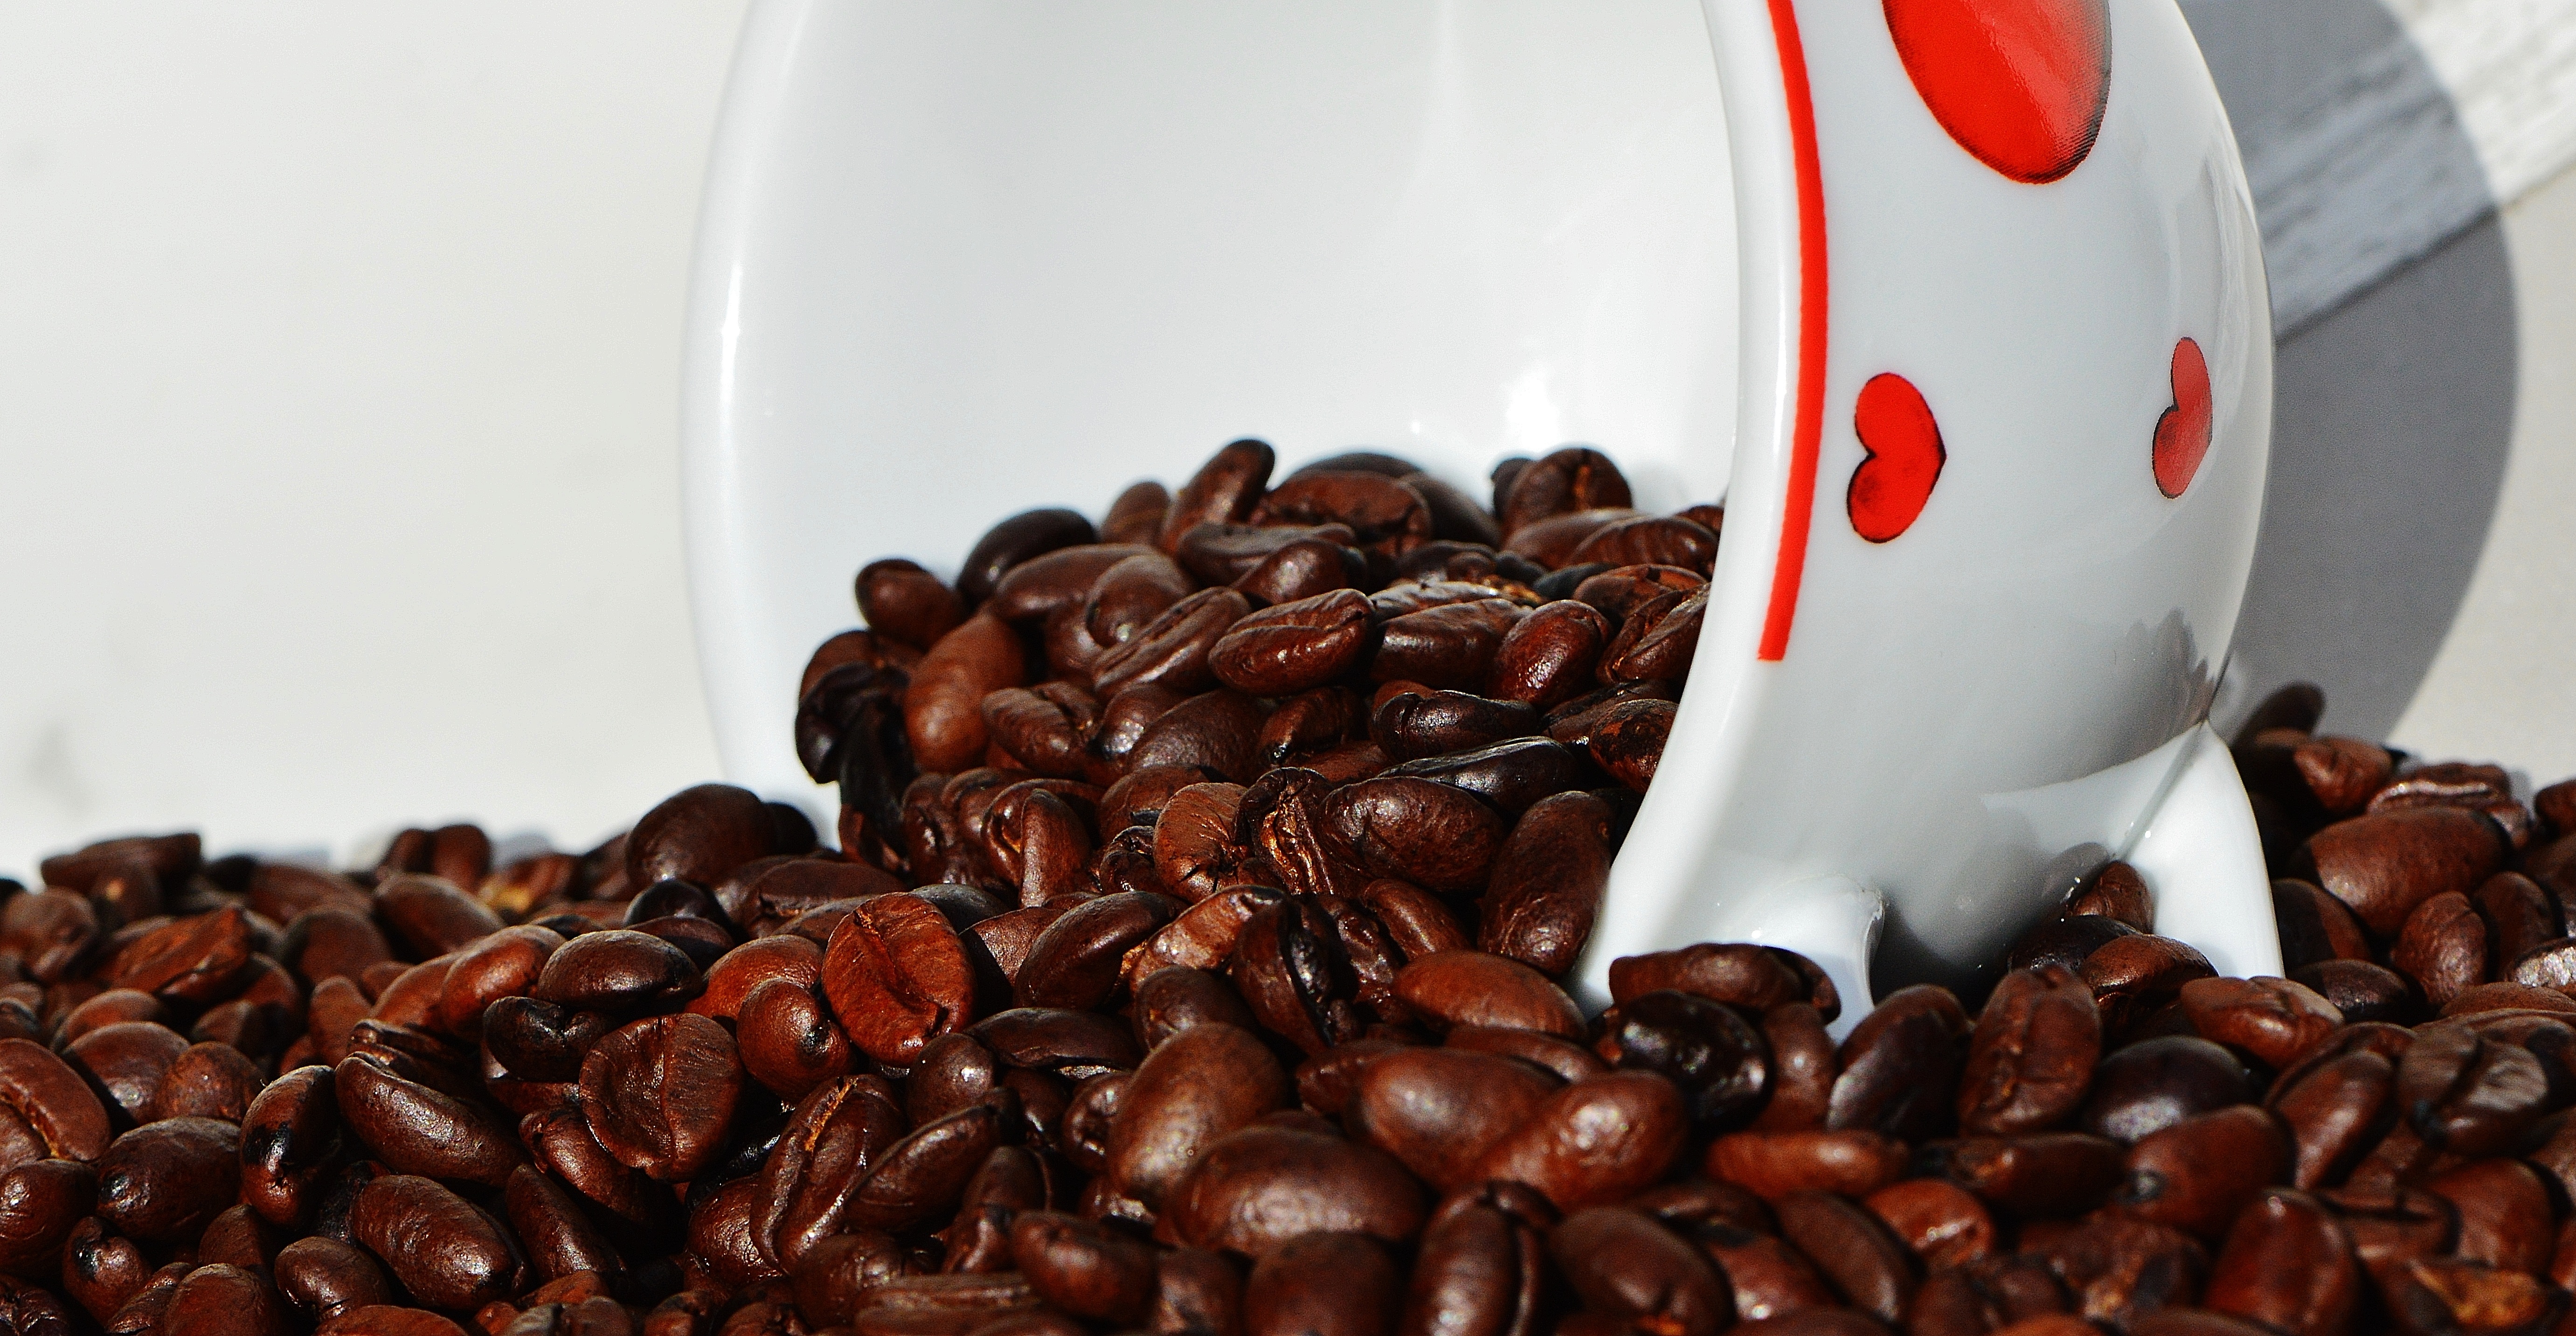
cafe, coffee, aroma, cup, love, heart, food, produce, brown, romance, drink, breakfast, espresso, coffee cup, still life, caffeine, break, porcelain, beans, enjoy, for two, benefit from, fragrance, flavor, valentine's day, roasted, coffee beans, drink coffee, good morning